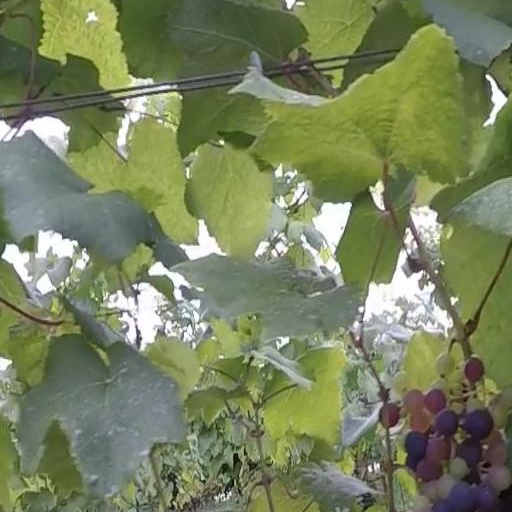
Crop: grape